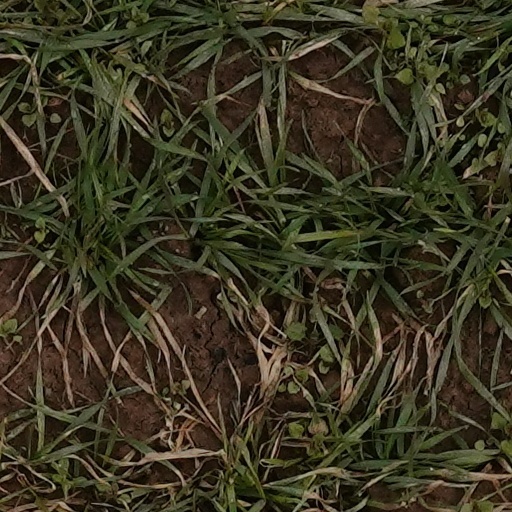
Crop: wheat